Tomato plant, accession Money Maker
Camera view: vertical (180 deg); turntable rotation: 300 degrees
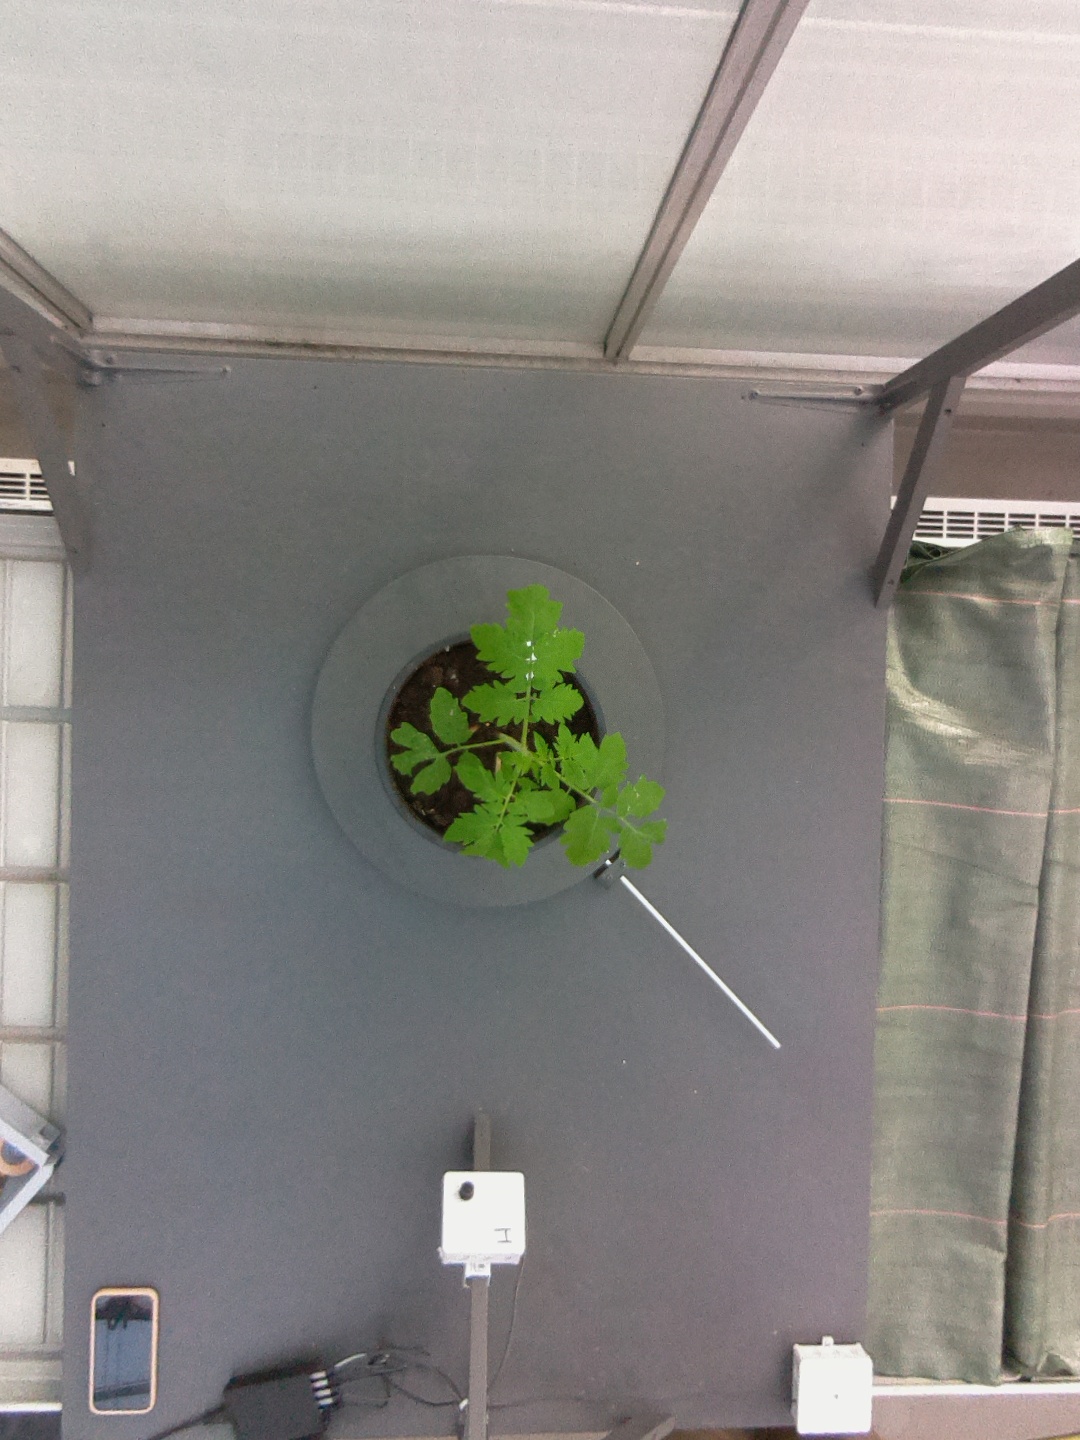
BBCH growth stage 13: 6 of true leaves visible